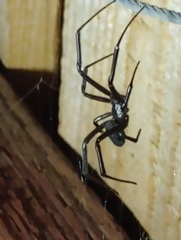
Species: Lactrodectus_hesperus